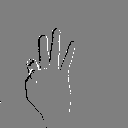
ASL letter: f